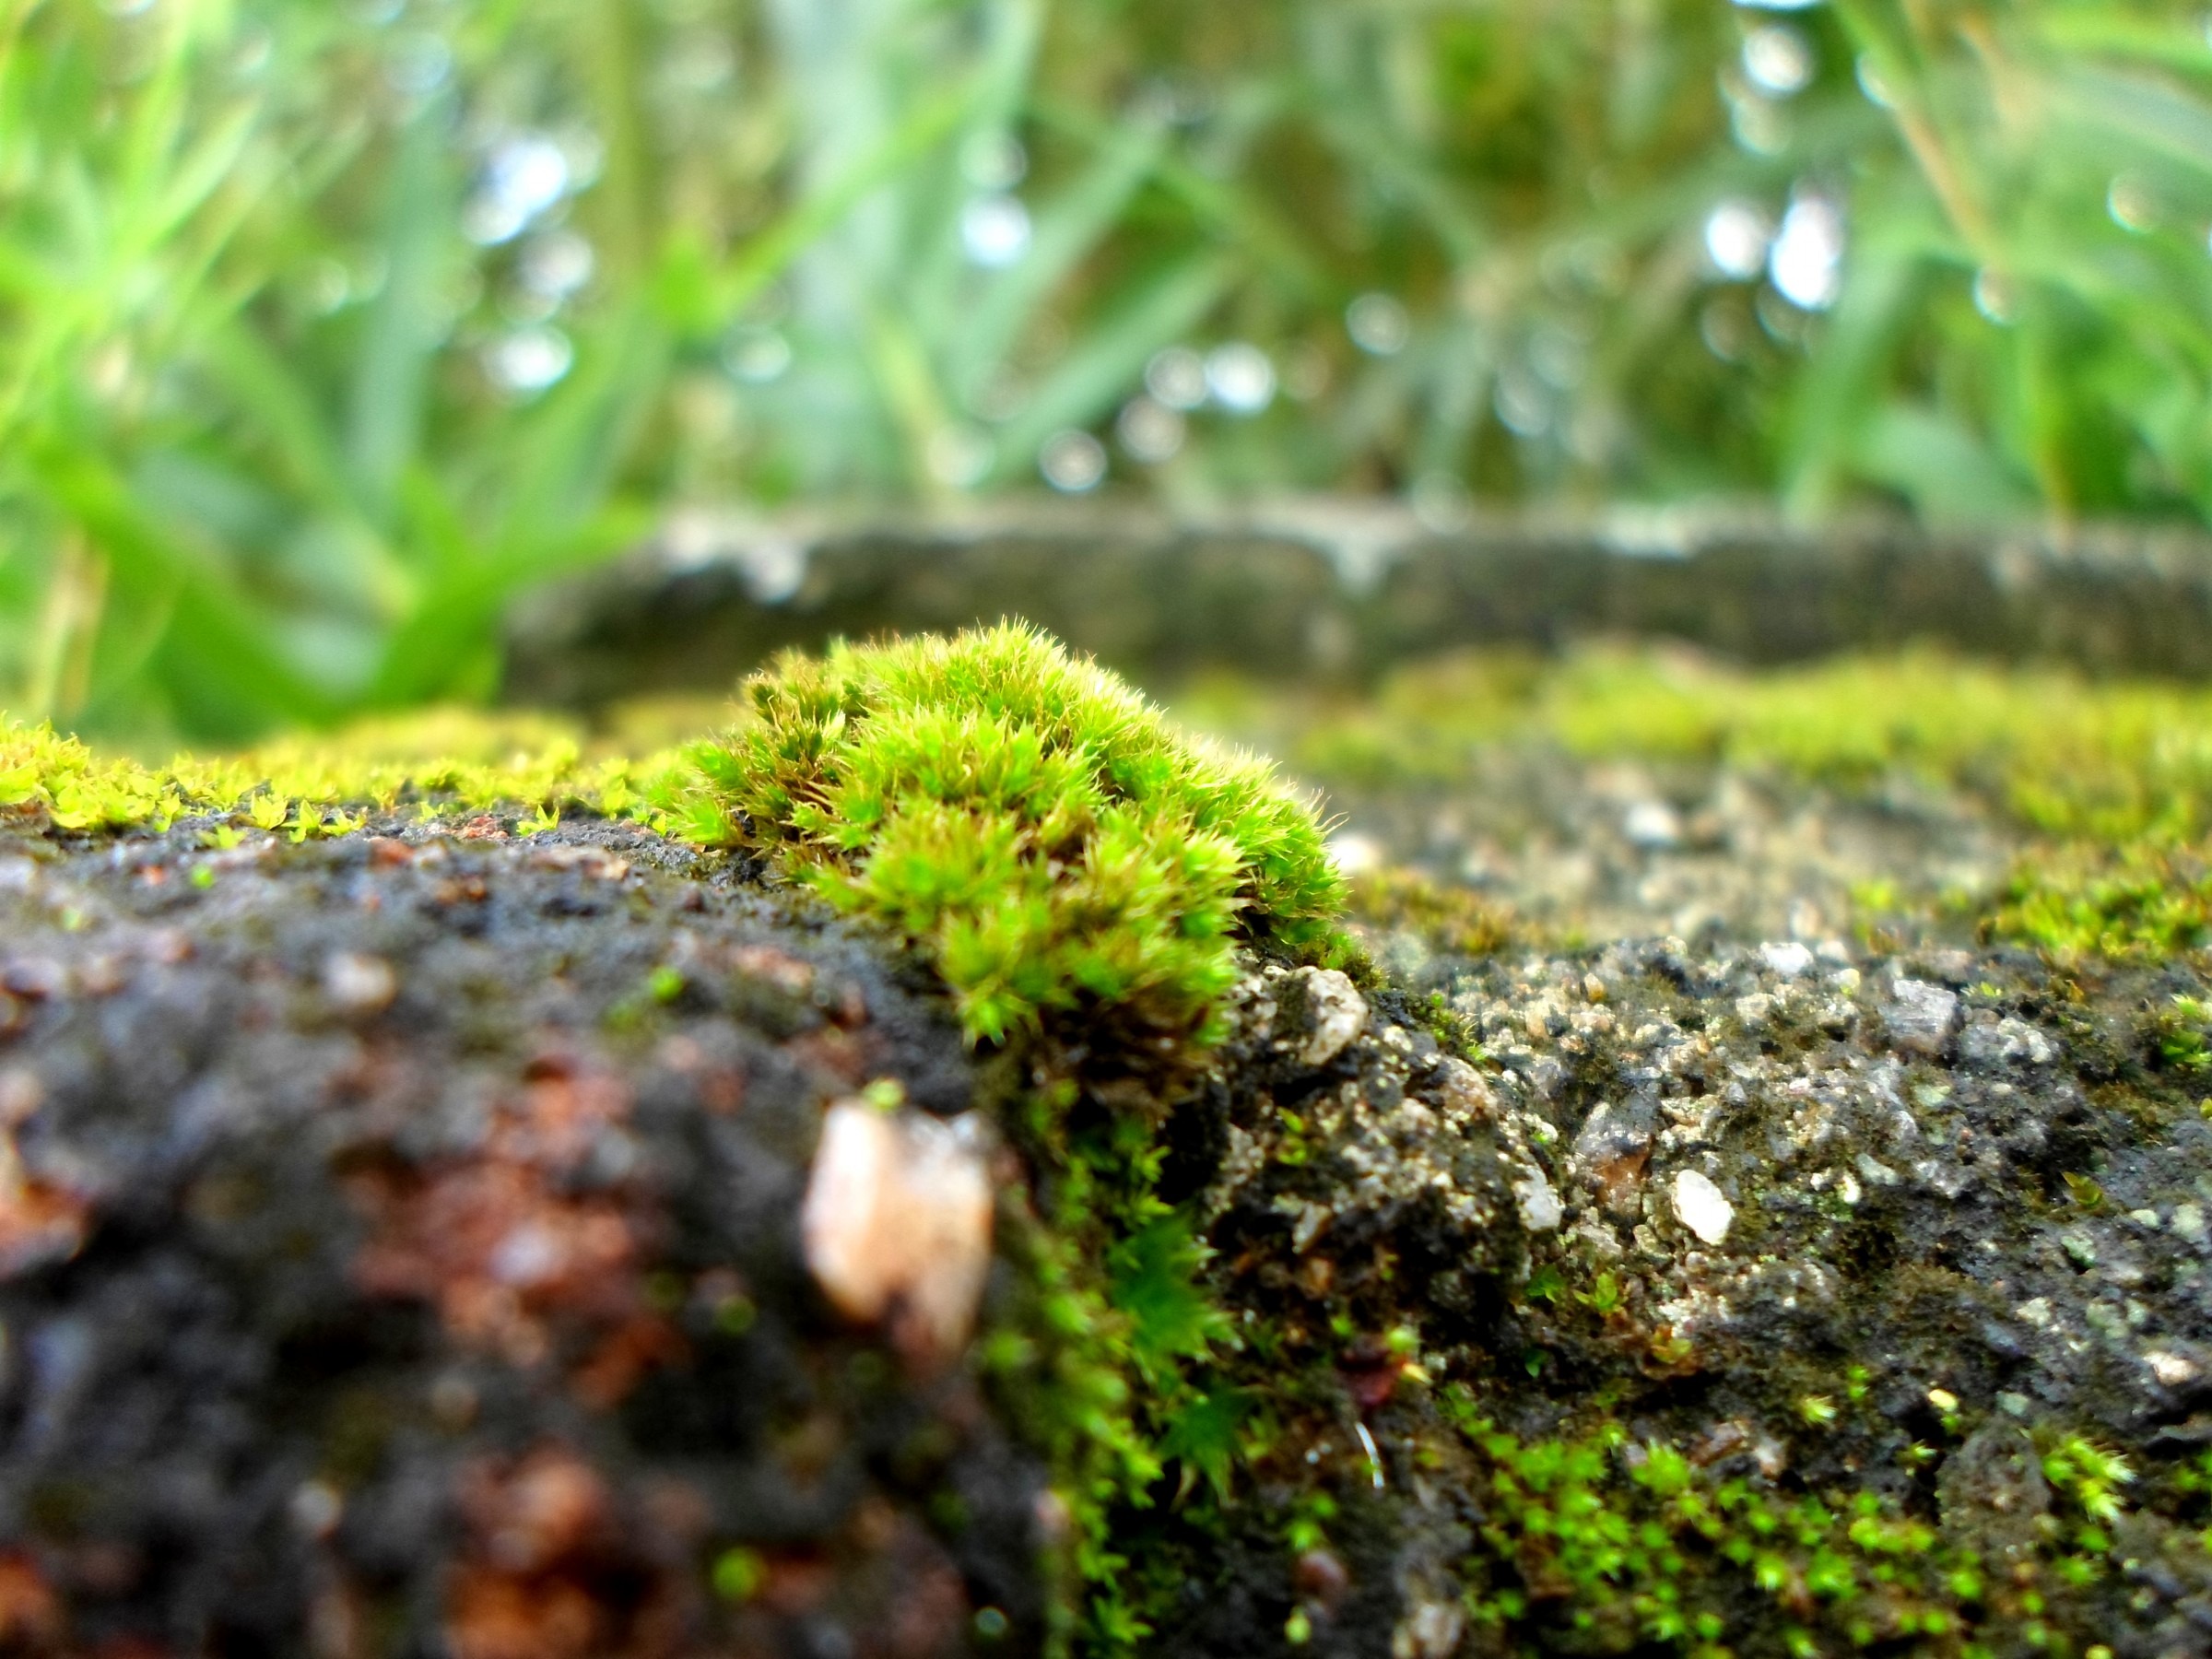
tree, nature, forest, grass, branch, plant, lawn, leaf, flower, wet, moss, wildlife, wild, environment, green, natural, small, autumn, soil, botany, garden, flora, plants, greenery, leaves, outdoors, leafy, rainy, vegetation, seasons, shrub, rainforest, walls, tiny, growing, damp, woodland, habitat, macro photography, lands, surfaces, mosses, natural environment, woody plant, land plant, non vascular land plant, growths